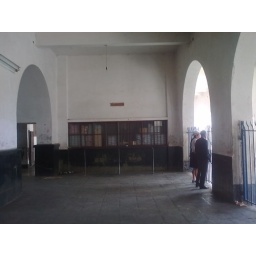
Ticket window in train station in Cochabamba